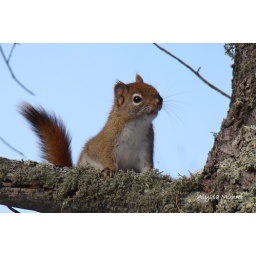
red squirrel in a tree